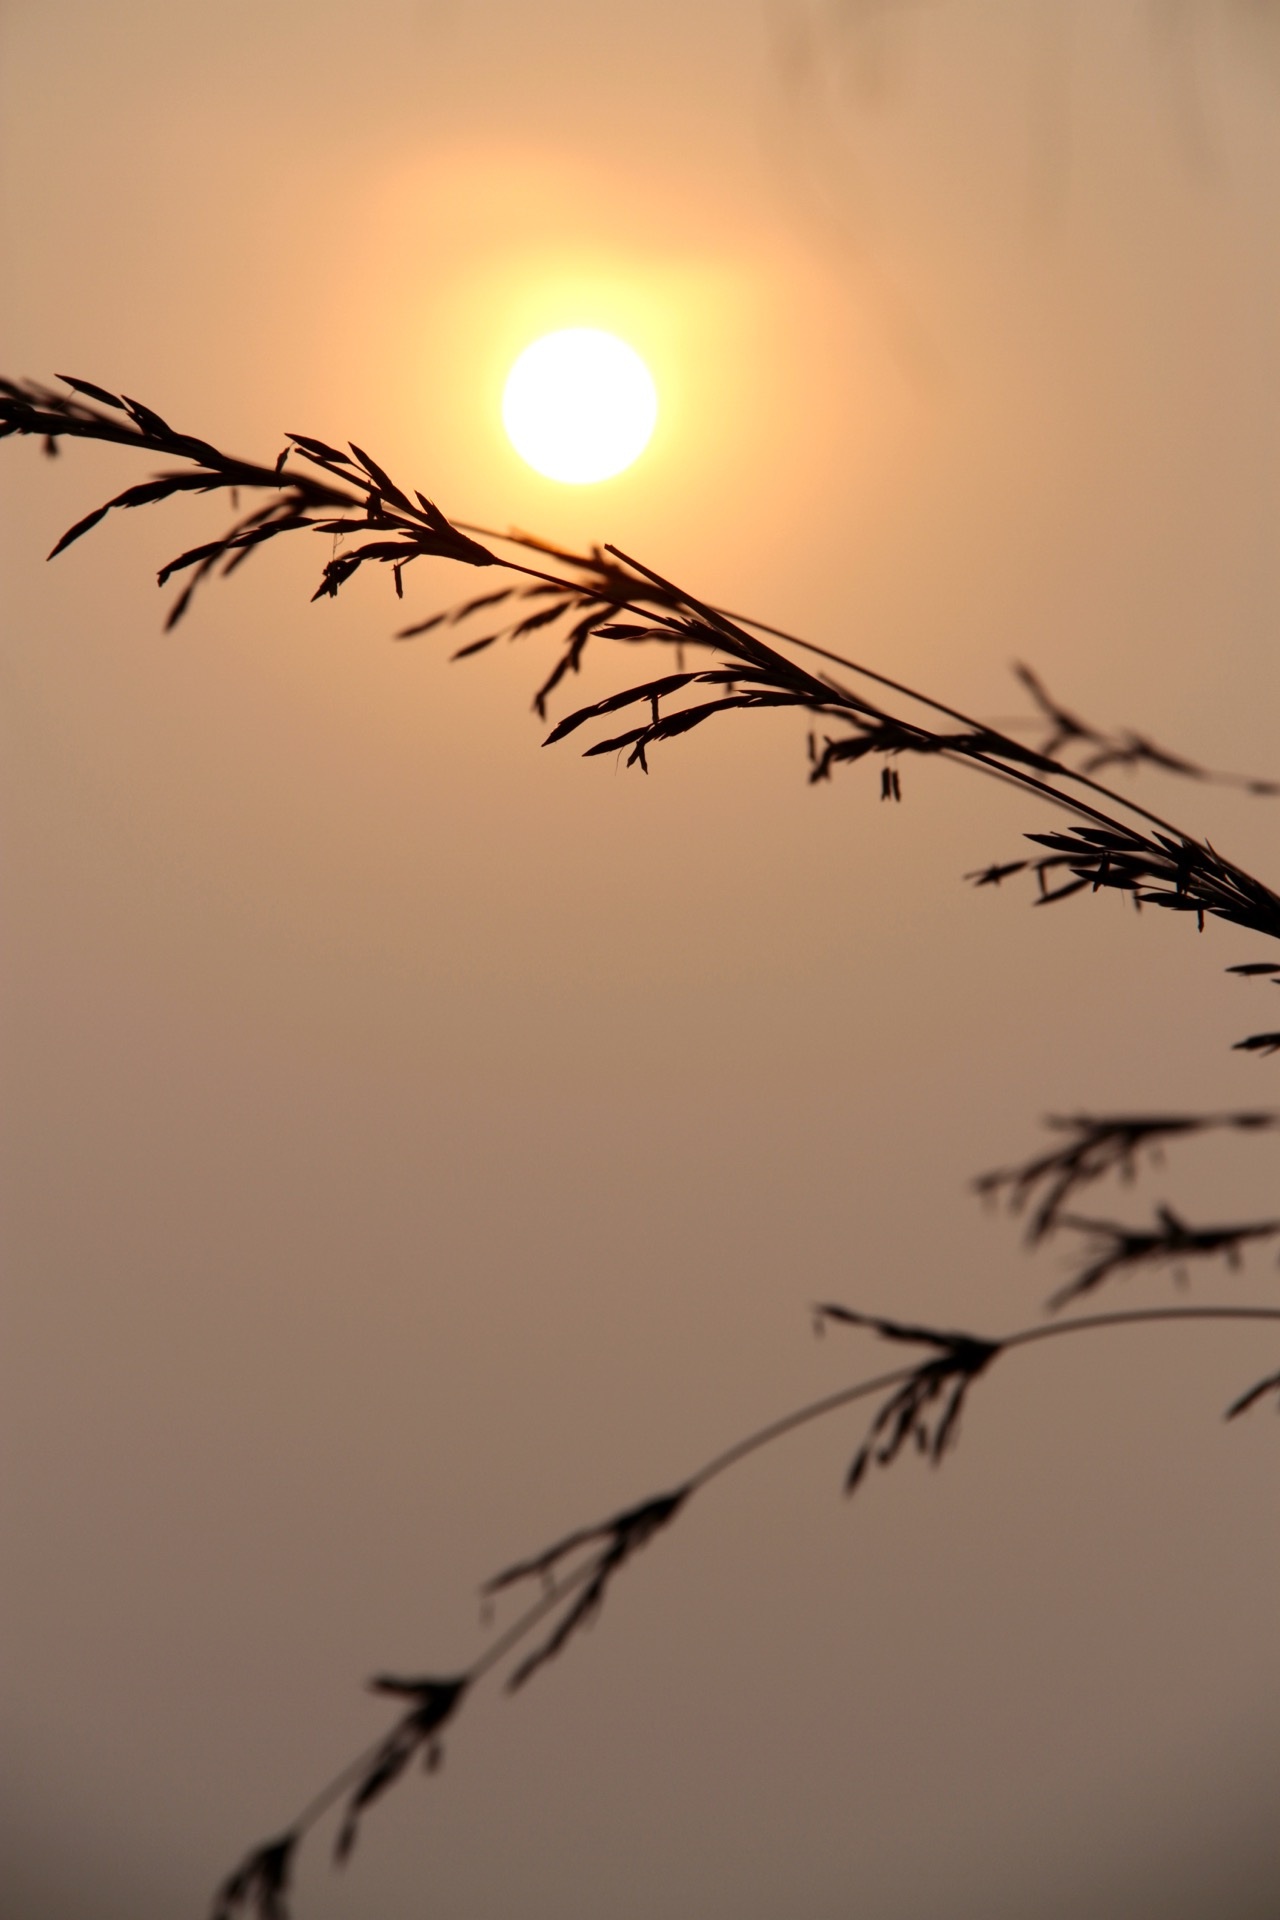
landscape, nature, grass, outdoor, branch, silhouette, light, sky, sun, sunrise, sunset, mist, sunlight, morning, dawn, dusk, evening, orange, line, reflection, yellow, energy, nepal, seeds, atmospheric phenomenon